Maurizio Margaglio

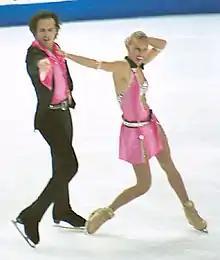
Maurizio Margaglio and partner Barbara Fusar-Poli compete at the 2001 Grand Prix Final

Margaglio began skating at age ten, directly in ice dancing. Early in his career, Margaglio was a three-time Italian junior champion with Claudia Frigoli.